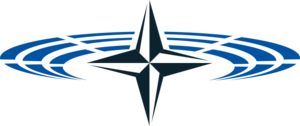
L'Assemblée parlementaire de l'OTAN, appelée à son origine Assemblée de l'Atlantique Nord, est une organisation interparlementaire qui, depuis 1955, permet aux parlements des pays membres de se rencontrer afin de débattre de problèmes de sécurité d'intérêt commun. Elle regroupe aujourd'hui des parlementaires des 29 pays membres de l'Alliance atlantique ainsi que de 14 pays associés.